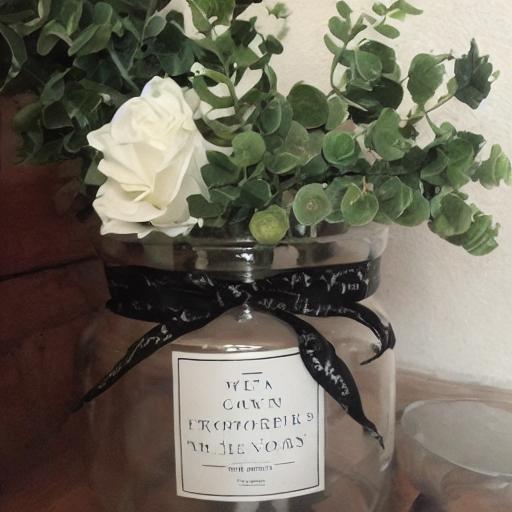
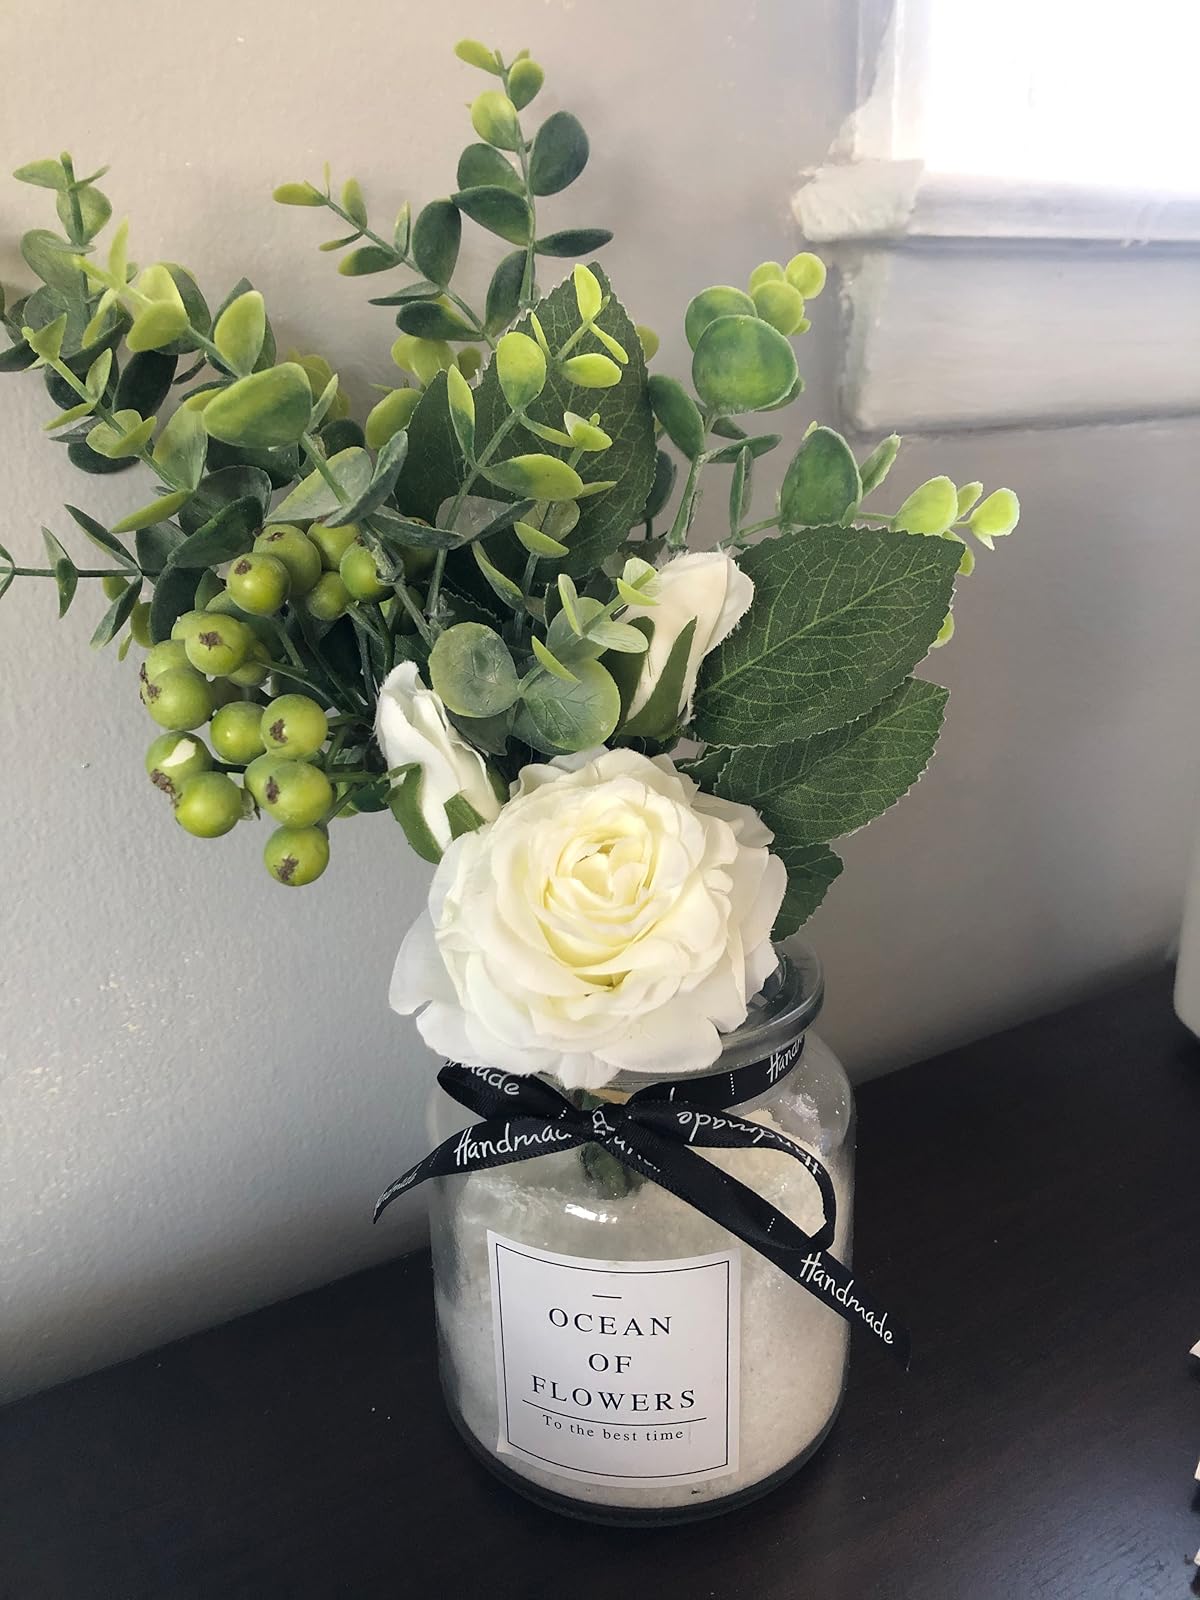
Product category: vase
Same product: no